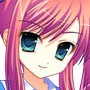
Portrait style: Anime Portrait